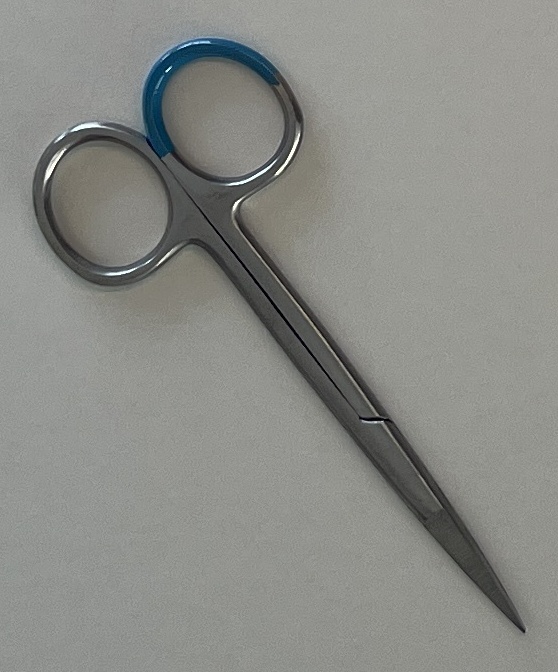
Hinged instrument state: closed